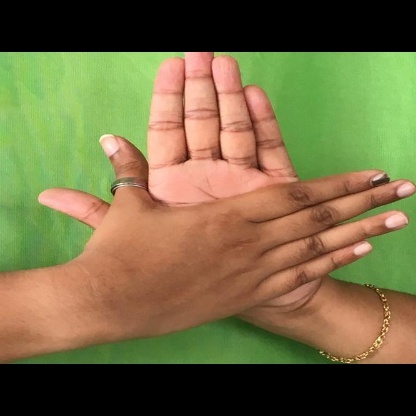
Mudra: Chakra